Gazzetta del Popolo

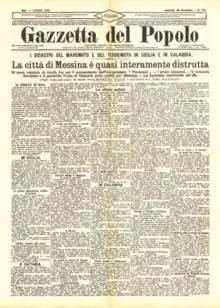

Gazzetta del Popolo was an Italian daily newspaper founded in Turin, in northern Italy, on 16 June 1848. It ceased publication on 31 December 1983 after 135 years of operation. Italian novelist Alberto Moravia is among the former contributors to the paper.